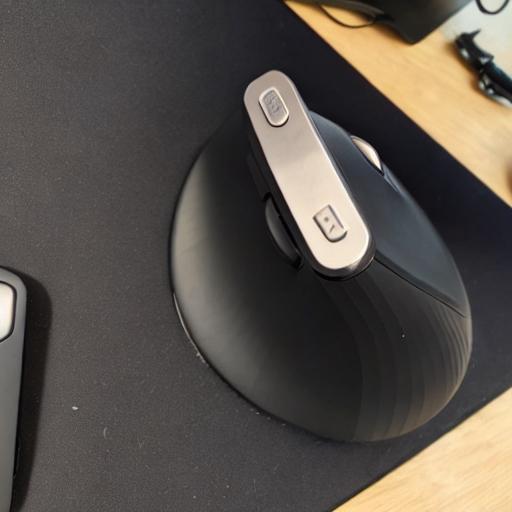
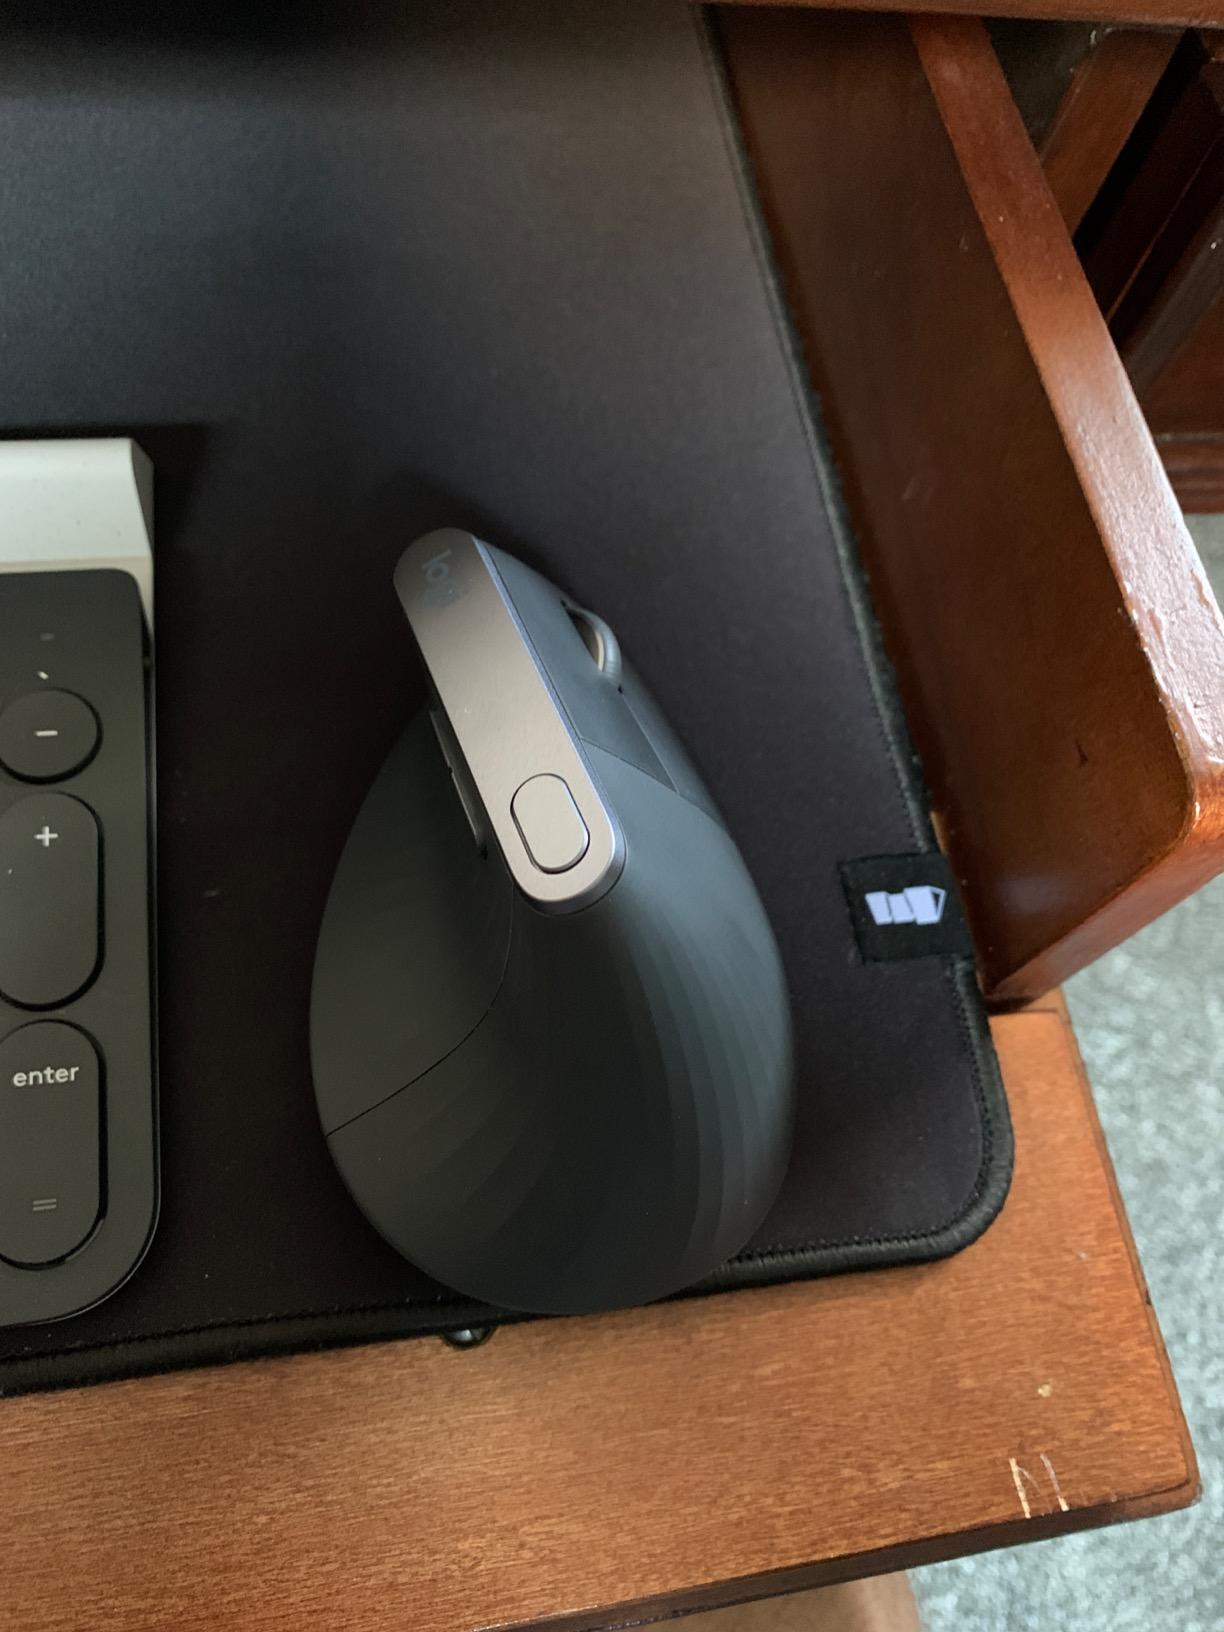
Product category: mouse
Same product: no